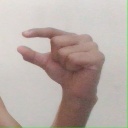
अक्षर: ग